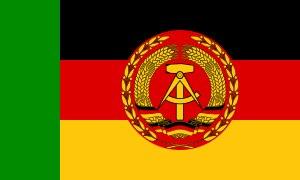
Les troupes frontalières de la République démocratique allemande étaient une organisation militaire affectée principalement à la surveillance de la frontière entre la RFA et la RDA. Excepté l'Union soviétique, aucun autre pays du Pacte de Varsovie n'entretenait une force de garde-frontières aussi importante. L'équivalent ouest-allemand est la Bundesgrenzschutz.